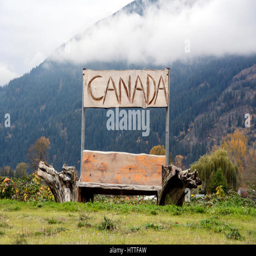
a home - made wooden bench with a sign reading above it on the banks near mission